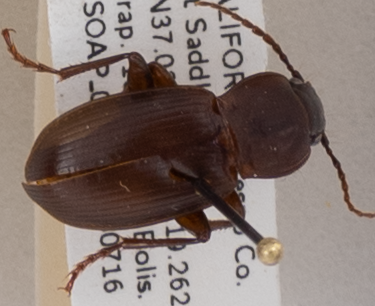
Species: Pterostichus ordinarius
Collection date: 2018-07-16
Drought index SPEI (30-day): -1.604
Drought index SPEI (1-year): -0.39
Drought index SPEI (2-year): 0.71